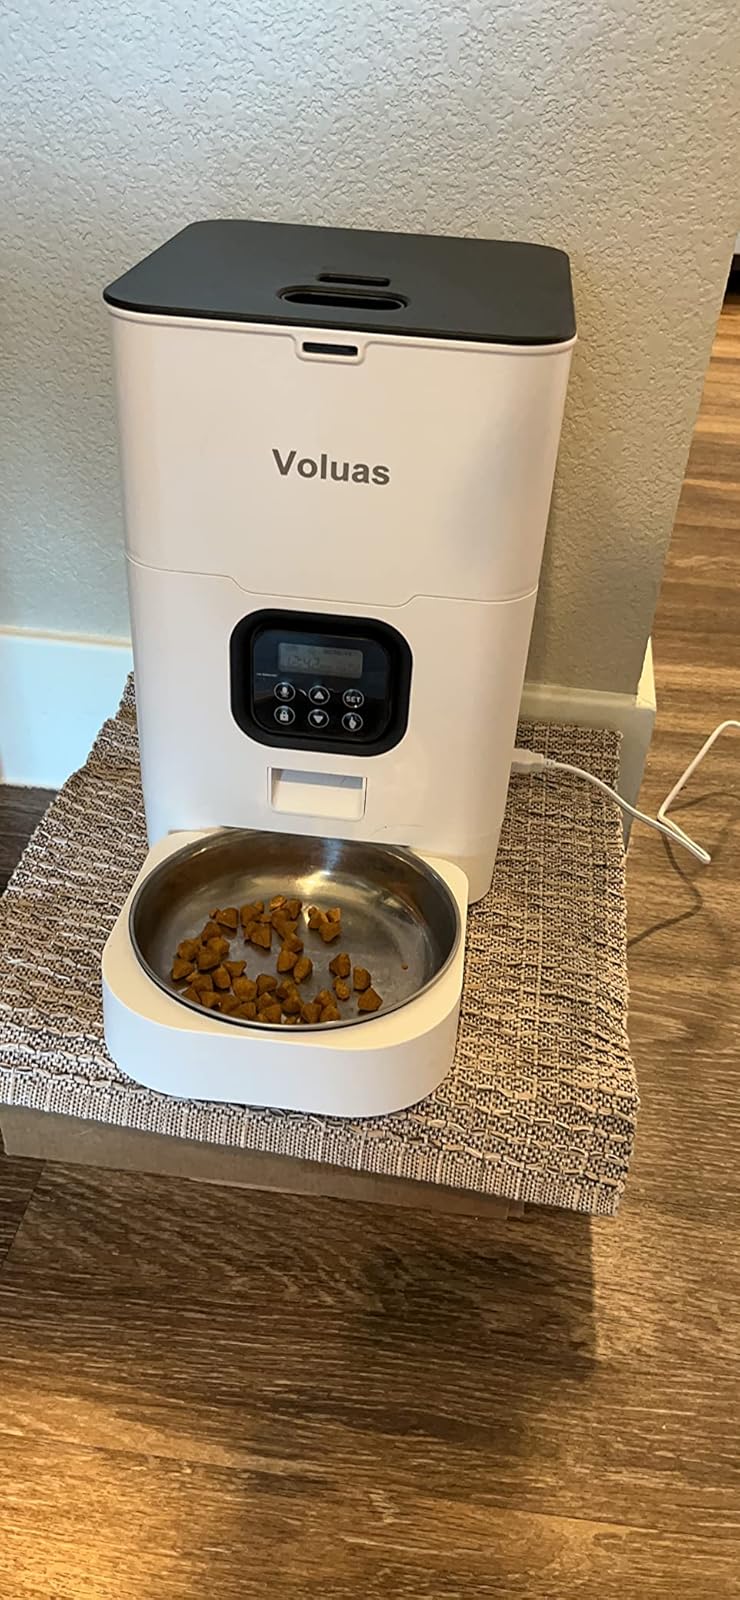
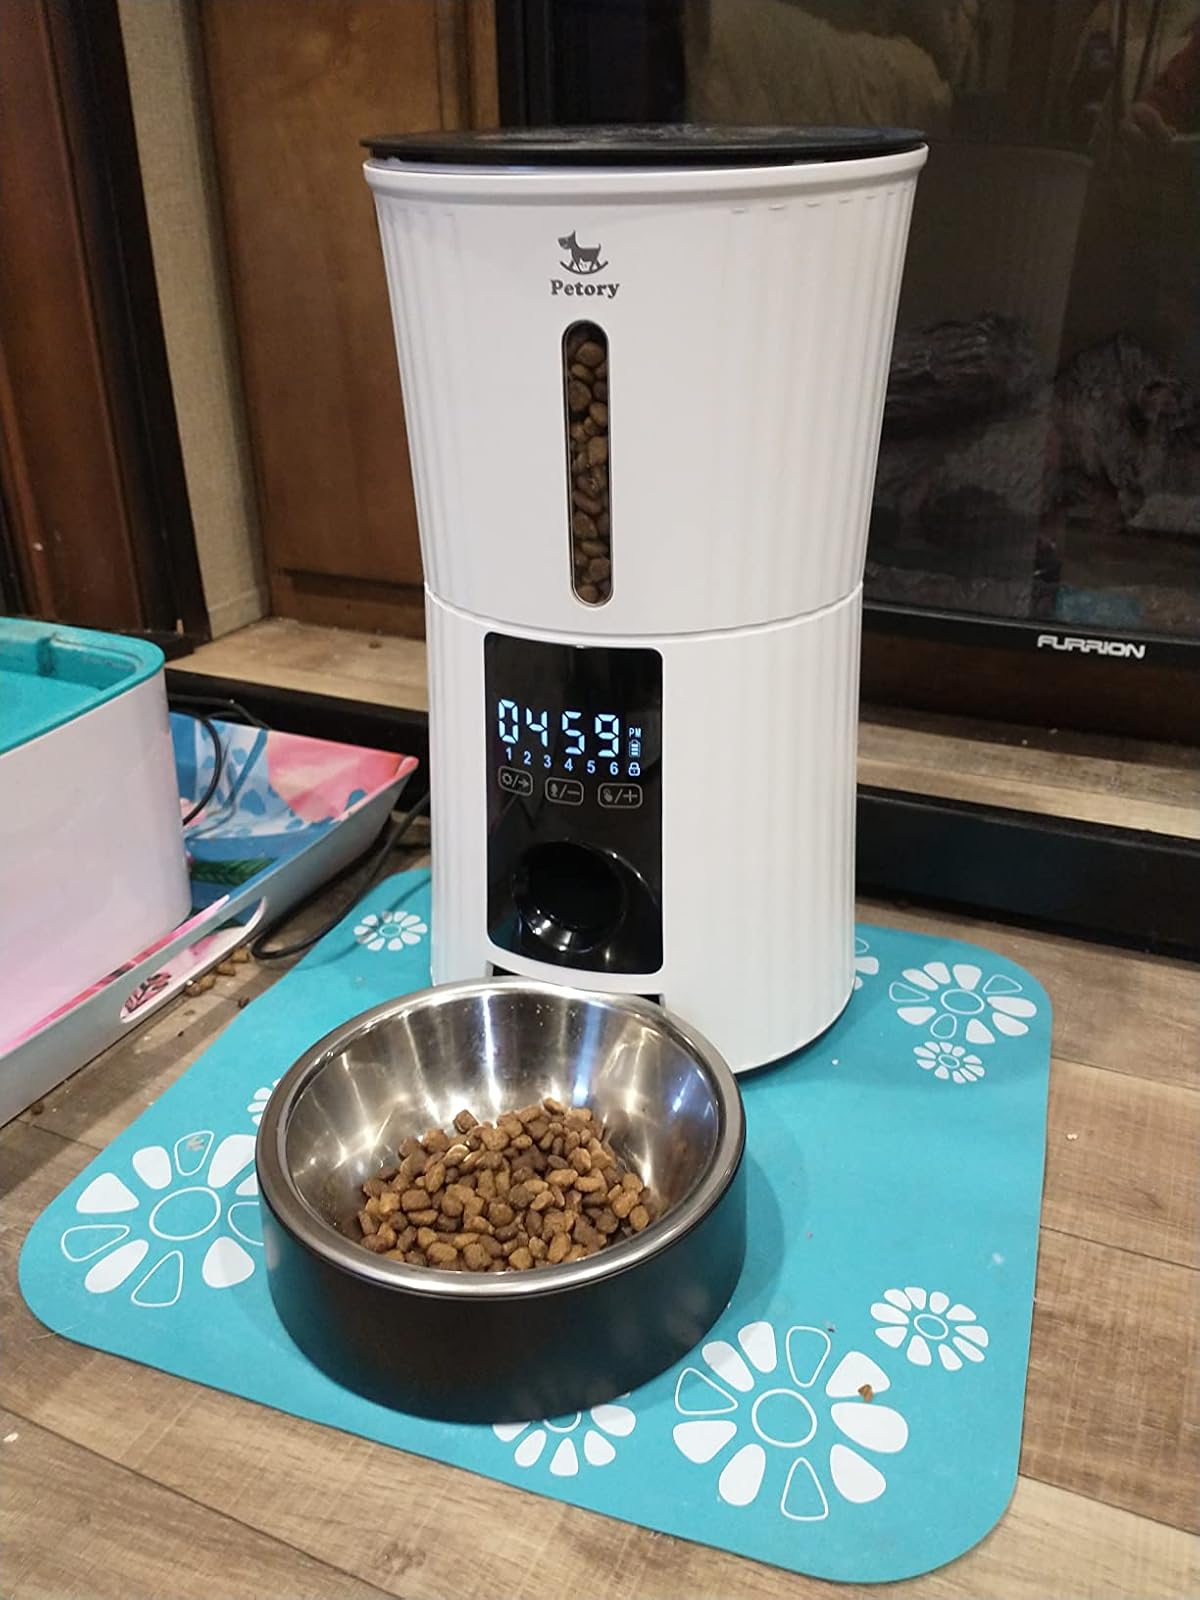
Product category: items_feeder
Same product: no